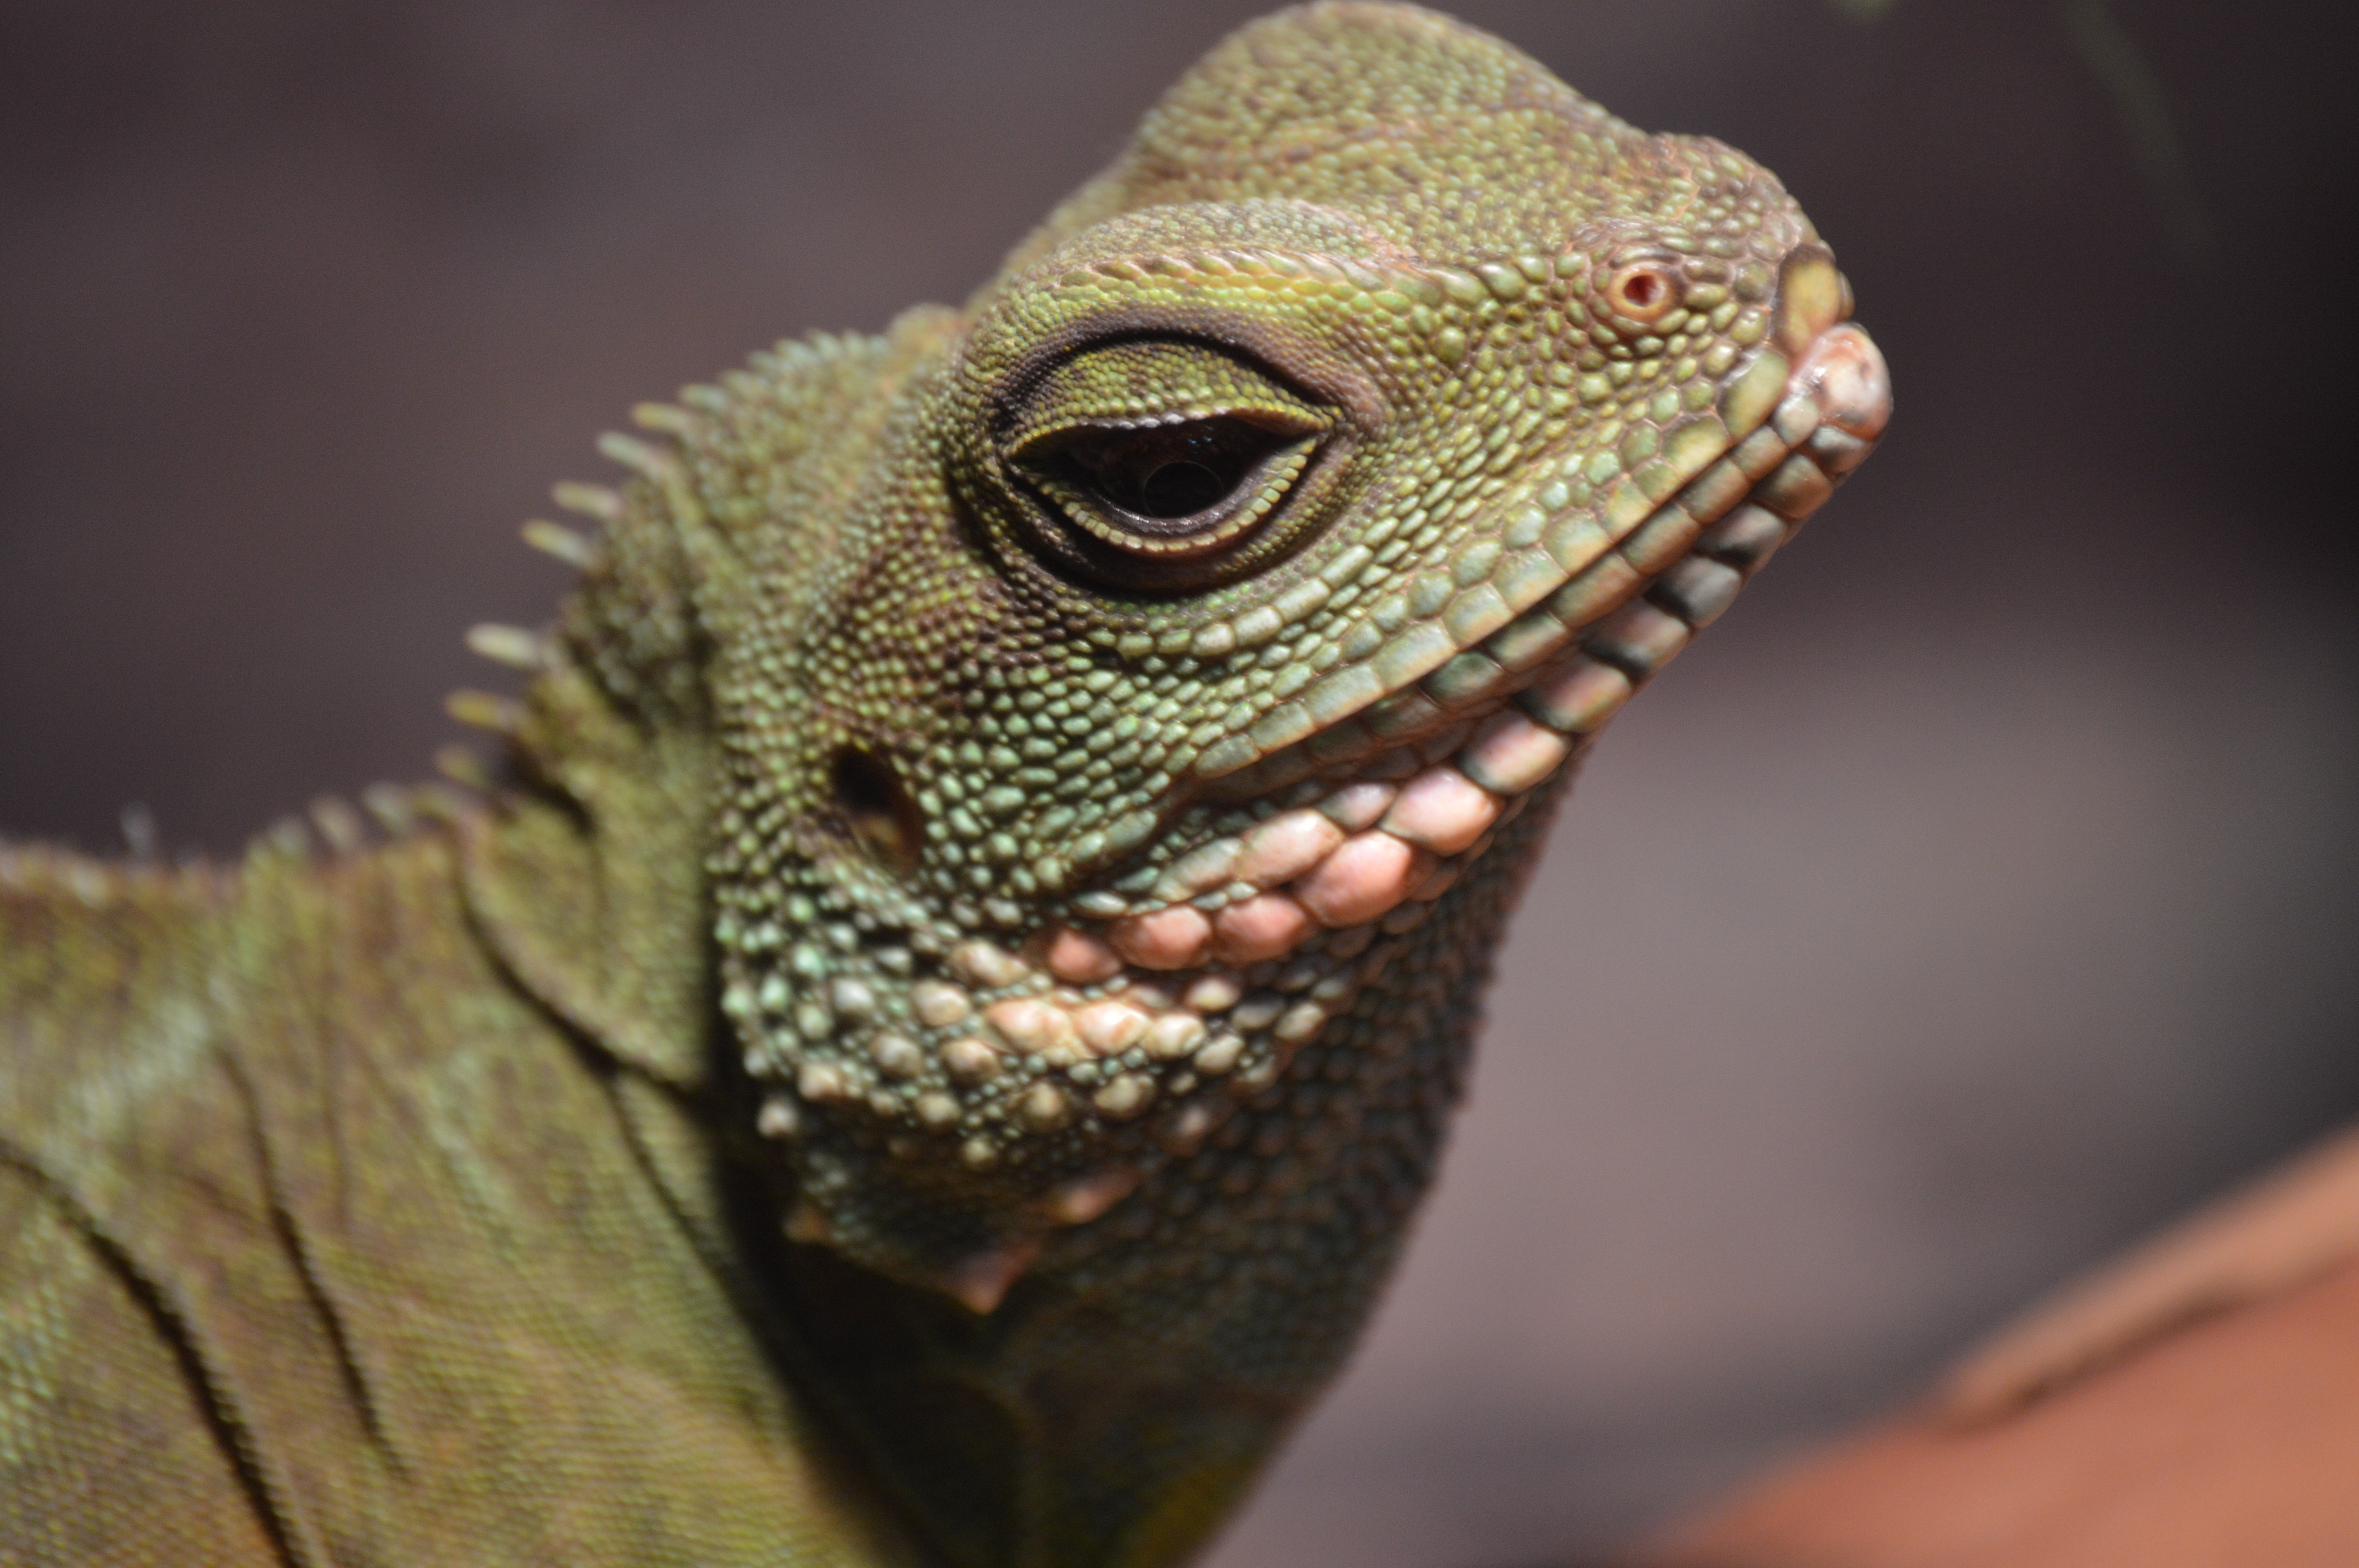
lizard, reptile, zoo, scaled reptile, fauna, close up, terrestrial animal, iguana, iguania, agamidae, agama, organism, macro photography, lacertidae